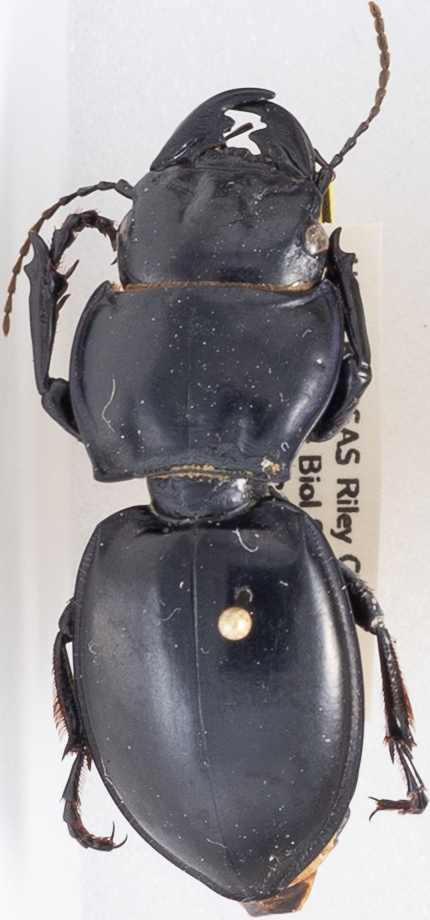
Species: Pasimachus californicus
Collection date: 2019-07-01
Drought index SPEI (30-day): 1.006
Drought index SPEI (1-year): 2.09
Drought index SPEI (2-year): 0.54